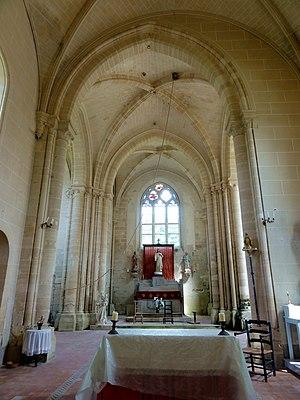
L'église Saint-Lucien est une église catholique paroissiale située à Ansacq, commune de l'Oise. Elle suit un plan cruciforme réduit à sa plus simple expression, et réunit une nef romane à un transept et un chœur de style gothique primitif, le croisillon sud ayant toutefois été rebâti entièrement à la période flamboyante. Il n'y a pas de bas-côtés ni de véritable clocher, et le petit clocher en charpente au-dessus de la croisée du transept est dépourvu de cloche. Hormis les baies flamboyantes des murs latéraux du croisillon sud et du chevet, et les vestiges de multiples transformations des ouvertures, le seul élément remarquable de l'église est son portail monumental roman. Il se caractérise par une triple archivolte surmontée de deux frises et richement décoré de divers motifs, tant dans les voussures, sur les chapiteaux que sur les piédroits. La nef est recouverte par de fausses voûtes en plâtre, tandis que transept et chœur sont voûtés sur croisées d'ogives. Ils se signalent par leur construction soignée. L'église fait l’objet d’une inscription au titre des monuments historiques depuis le 2 avril 1927.